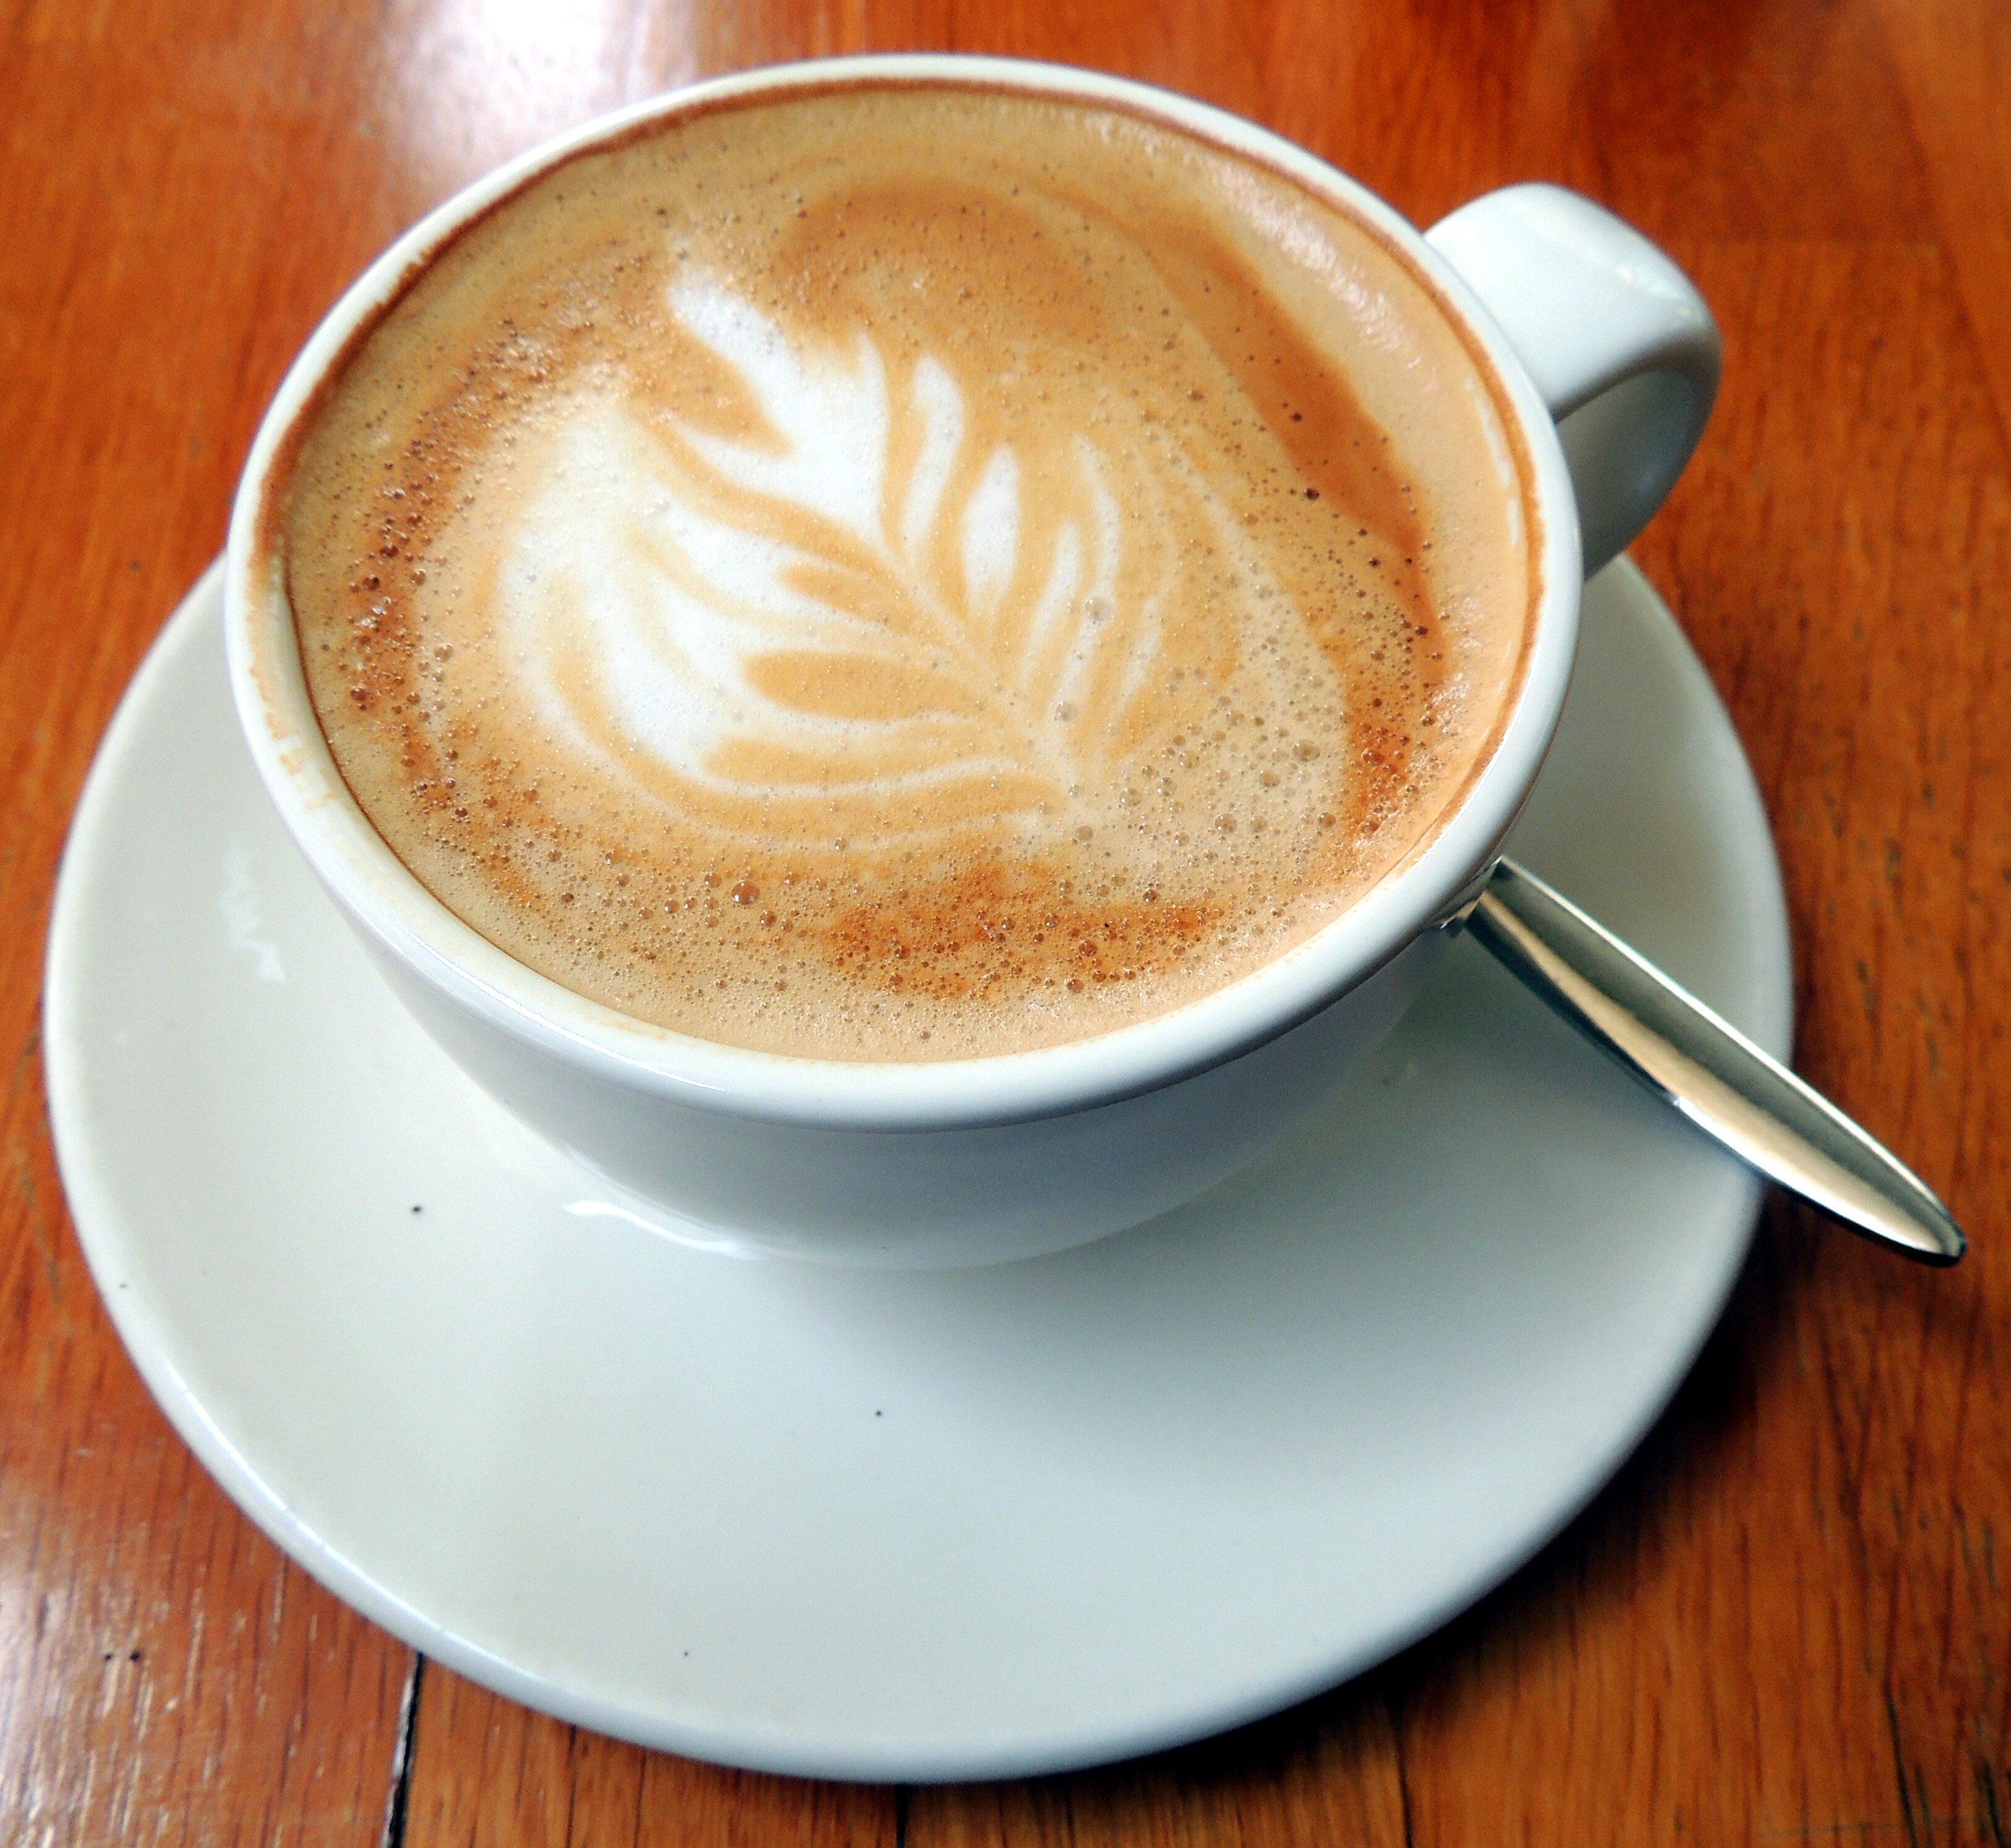
coffee, cup, latte, cappuccino, drink, espresso, coffee cup, caffeine, flat white, caf au lait, cortado, caff macchiato, coffee milk, ristretto, salep